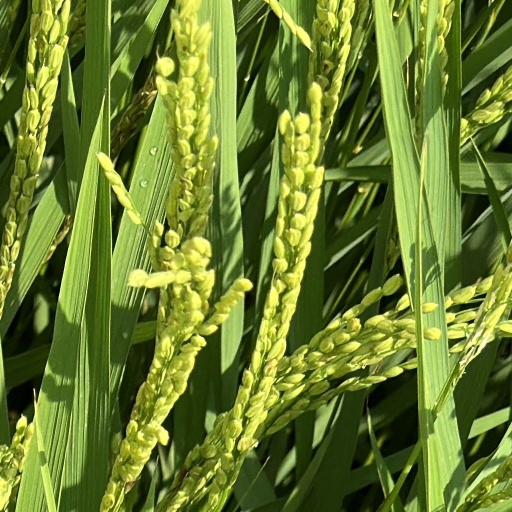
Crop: rice